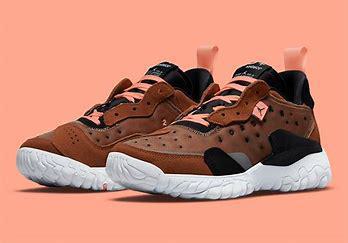
Brand: Jordan
Model: Delta 2